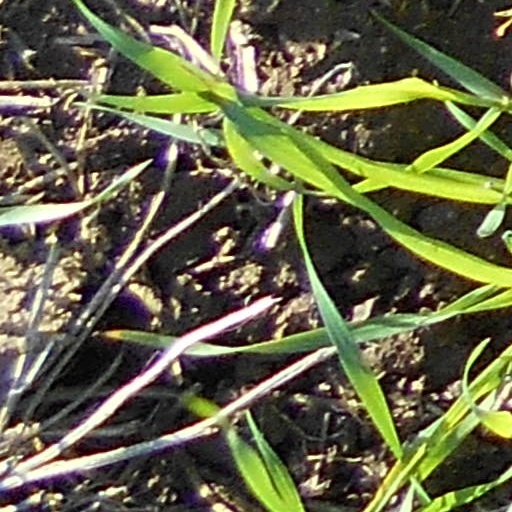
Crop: wheat